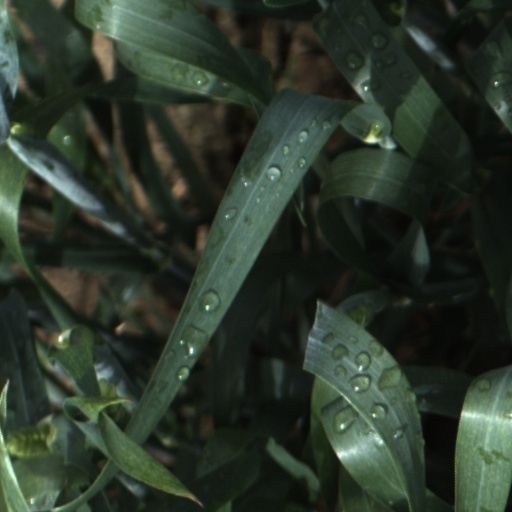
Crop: wheat